George Finch-Hatton, 11th Earl of Winchilsea

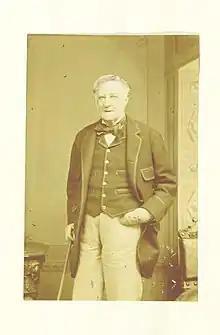
Photograph of Lord Winchilsea

Lord Winchilsea was married twice. In 1846, he married Lady Constance Henrietta Paget (1823 – 1878), daughter of Henry Paget, 2nd Marquess of Anglesey and Eleanora Campbell, daughter of Lady Charlotte Campbell (daughter of John Campbell, 5th Duke of Argyll). Lord Winchilsea and Lady Winchilsea were noted to be one of the handsomest couple of their days. They had one son and three daughters :